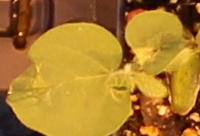
Label: Soybean